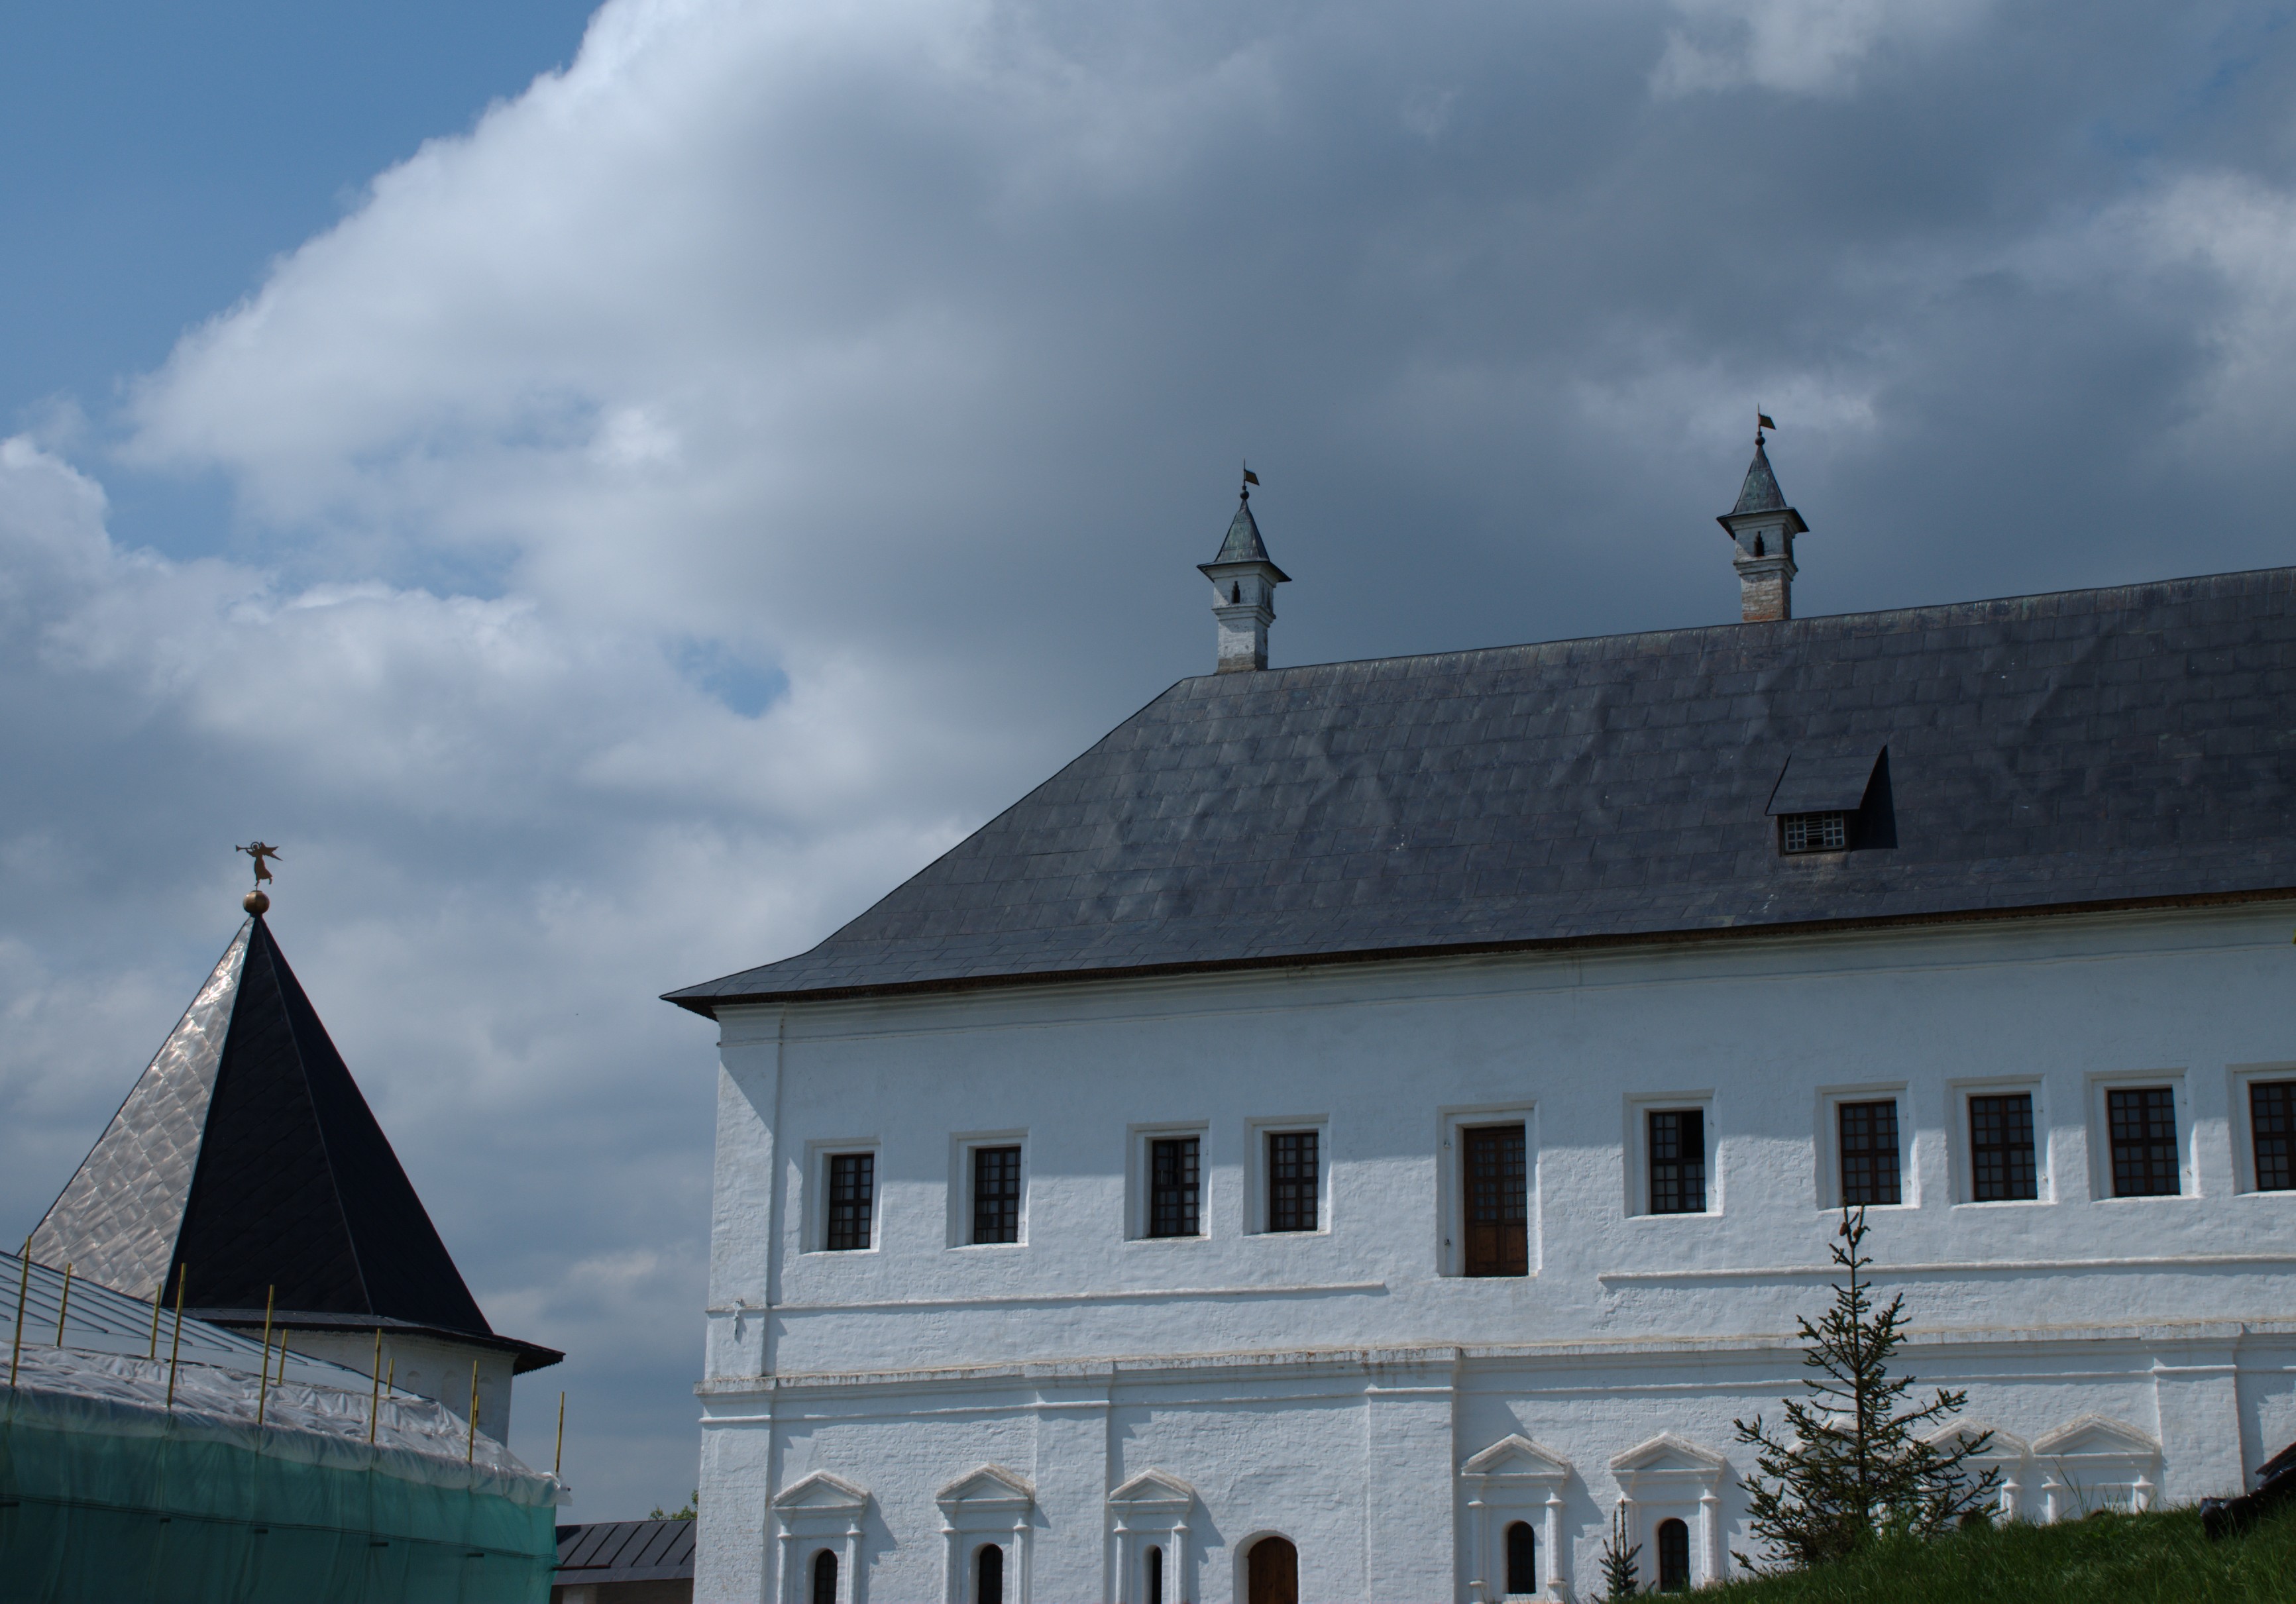
building, chateau, tower, church, chapel, place of worship, steeple, monastery